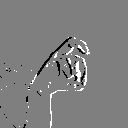
ASL letter: x